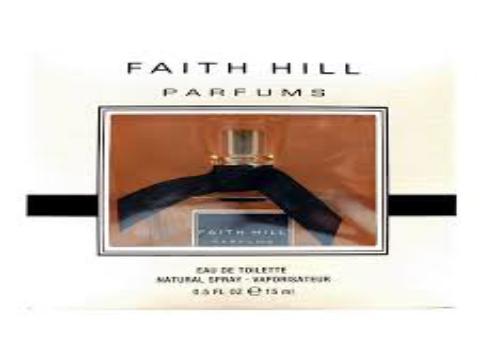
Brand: Faith Hill Parfums
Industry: Necessities